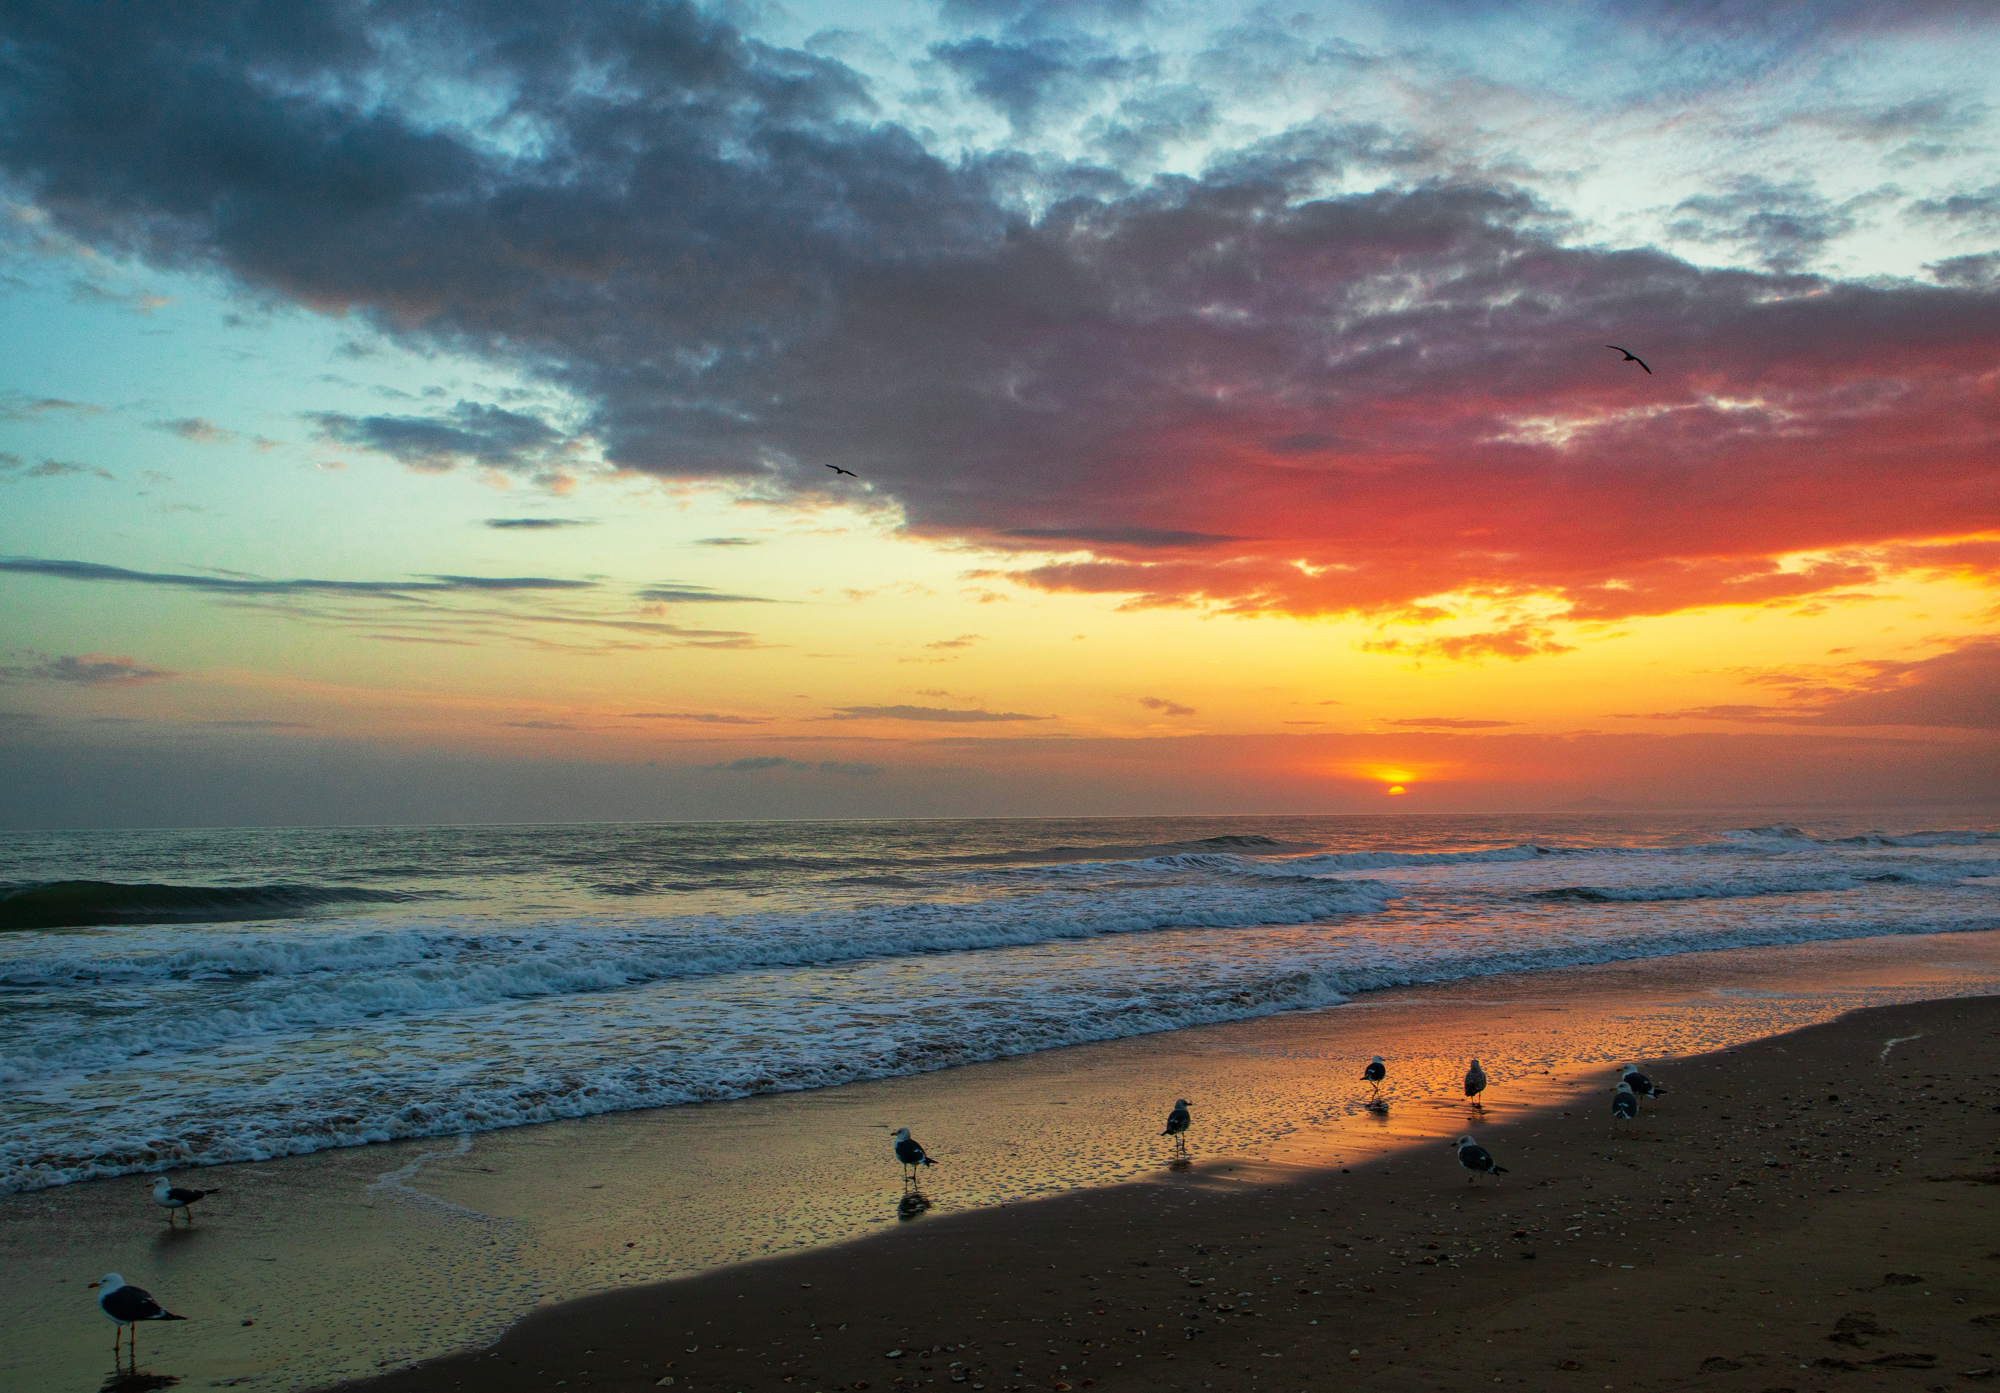
sunset, seagulls, water, cloud, sky, atmosphere, natural environment, fluid, afterglow, beach, sunlight, dusk, natural landscape, coastal and oceanic landforms, sunrise, landscape, horizon, summer, wind wave, red sky at morning, People on beach, calm, sand, sun, wave, liquid, evening, ocean, coast, reflection, tropics, bay, cumulus, tide, dawn, vacation, People in nature, fun